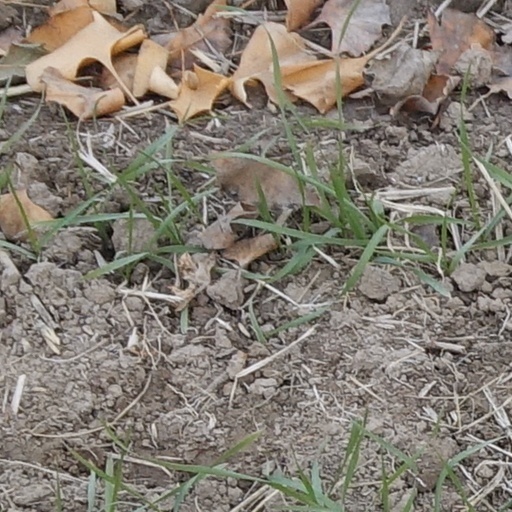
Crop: wheat